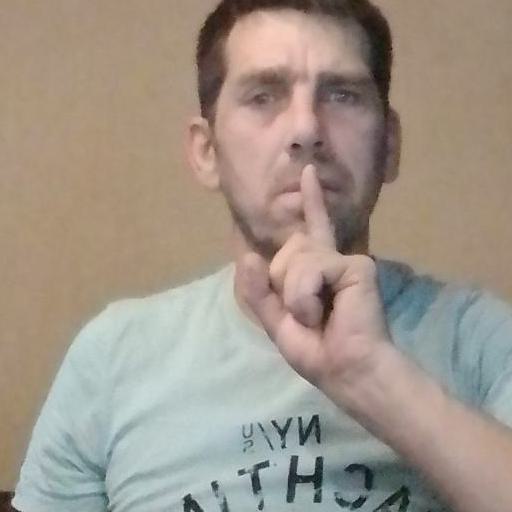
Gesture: mute